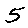
Label: 5